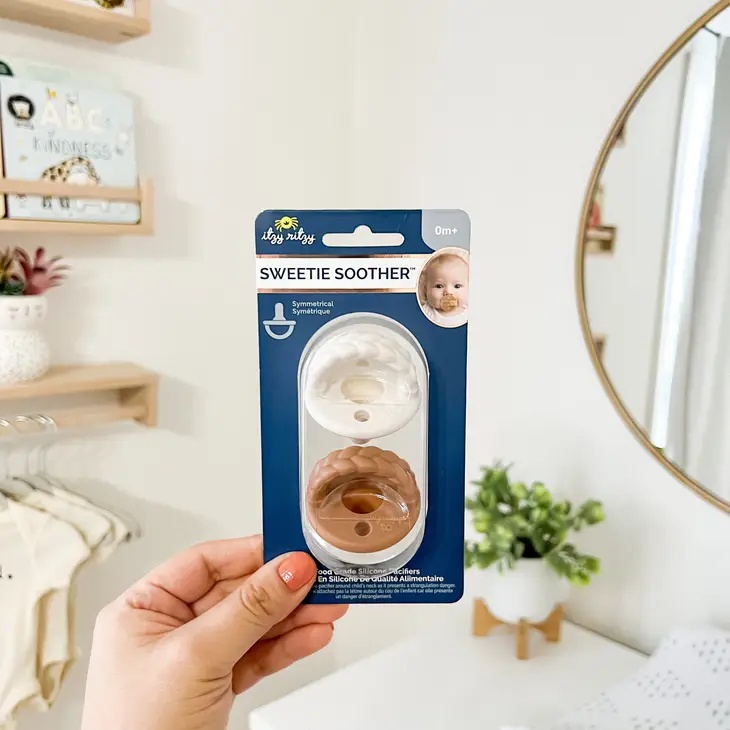
Sweetie Soother- 2 PACK
Your little sweetie will look even cuter with our Sweetie Soothers! Made of 100% food grade, non-toxic silicone. Come in a package of two color coordinating pacifiers. Features a soft, durable nipple & textured handle. All our Sweetie Soothers meet ASTM safety standards and are BPA and PVC free. Ideal for babies 0+ months. Each comes packaged in a set of 2 pacifiers.
Brand: Beloved Clothing Co.
Category: Baby & Toddler > Baby Health > Pacifiers & Teethers > Pacifiers